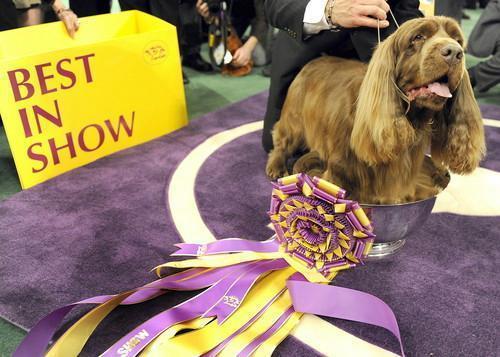
Sussex_spaniel